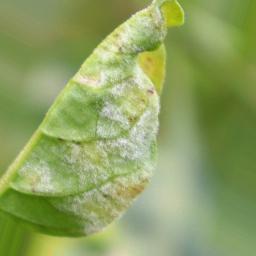
Label: powdery mildew